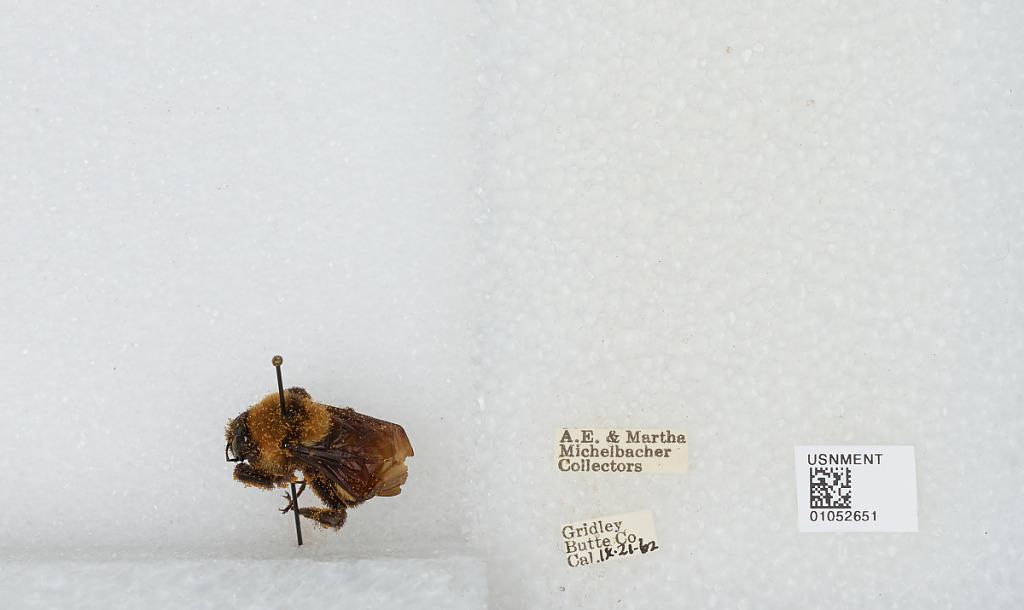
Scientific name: Bombus sp.
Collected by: A. Michelbacher & M. Michelbacher
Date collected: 1962-9-21
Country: United States
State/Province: California
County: Butte
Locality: Gridley
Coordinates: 39.3639, -121.694